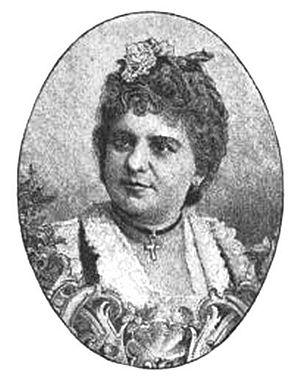
Josefine Gallmeyer, née le 27 février 1838 à Leipzig et morte le 3 février 1884 à Vienne, est une actrice autrichienne.